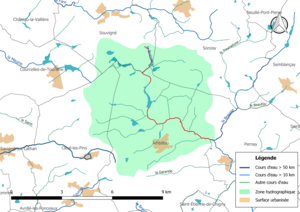
Carte du cours d'eau ""le Braineau"" et de son bassin versant."
Le Braineau est un cours d'eau français qui coule dans les départements d'Indre-et-Loire. C'est un affluent de la Bresme en rive droite, donc un sous-affluent de la Loire.